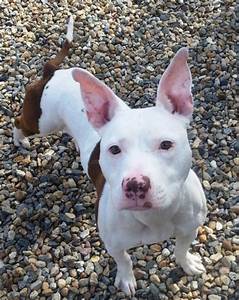
Label: cane